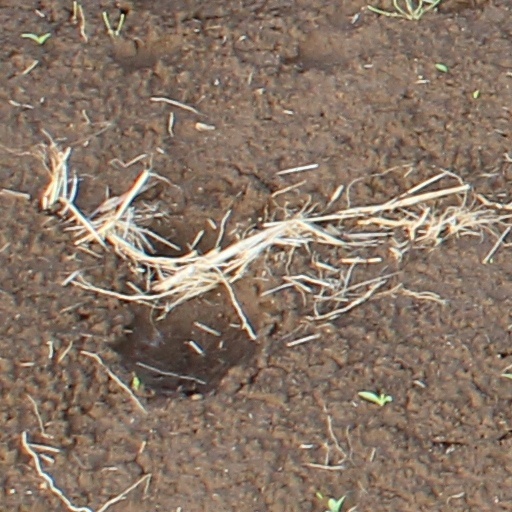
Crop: wheat